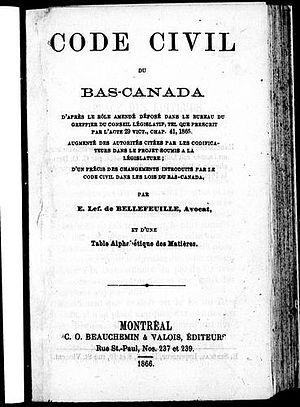
Page couverture d'une édition de 1866 du Code civil du Bas-Canada.
Le Code civil du Bas-Canada est une ancienne loi québécoise qui régissait le droit privé du Québec à partir de 1866. Il a principalement codifié le droit coutumier du Bas-Canada et s'est inspiré du « Code Napoléon » français pour le reste.